George S. Whitney

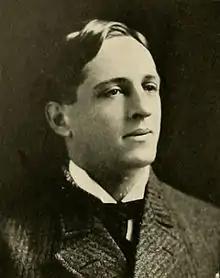
Whitney pictured in "The Agromeck 1906", North Carolina State yearbook

George Stoddard Whitney (March 2, 1878 – May 5, 1956) was an American college football player and coach. He served as the head football coach at Union College in 1902, at from 1903 to 1904, and at North Carolina College of Agriculture and Mechanic Arts—North Carolina State University—in 1905, and at the University of Georgia from 1906 to 1907, compiling a career head coaching record of 24–19–3. Whitney played football as a tackle at Cornell University. He died at his home in Schenectady, New York on May 5, 1956.